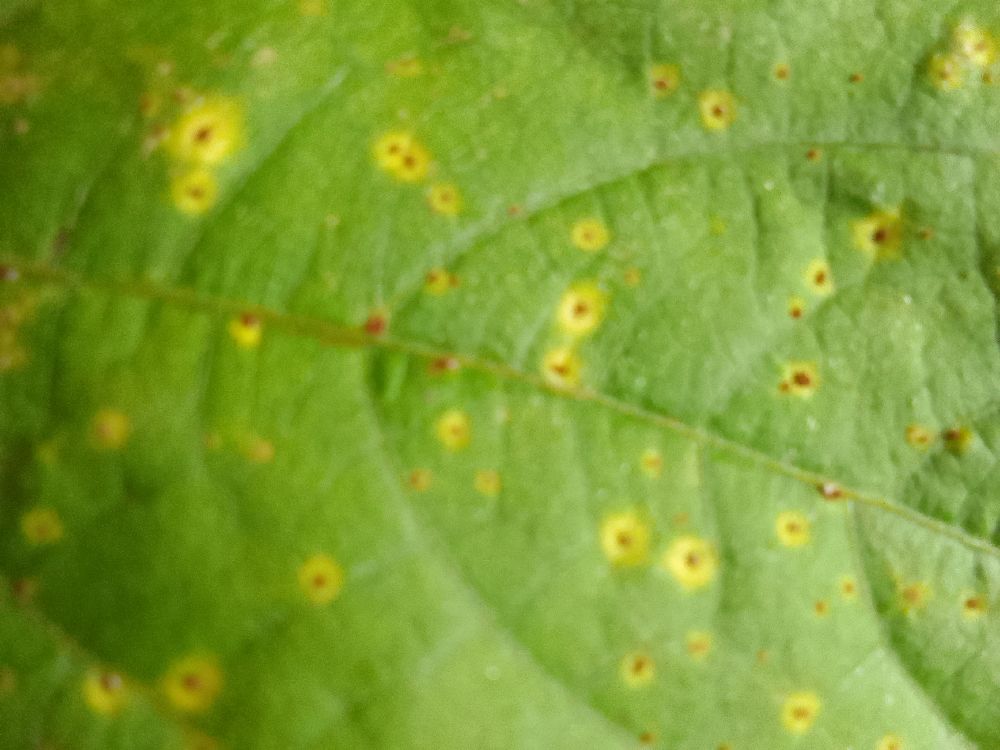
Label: rust